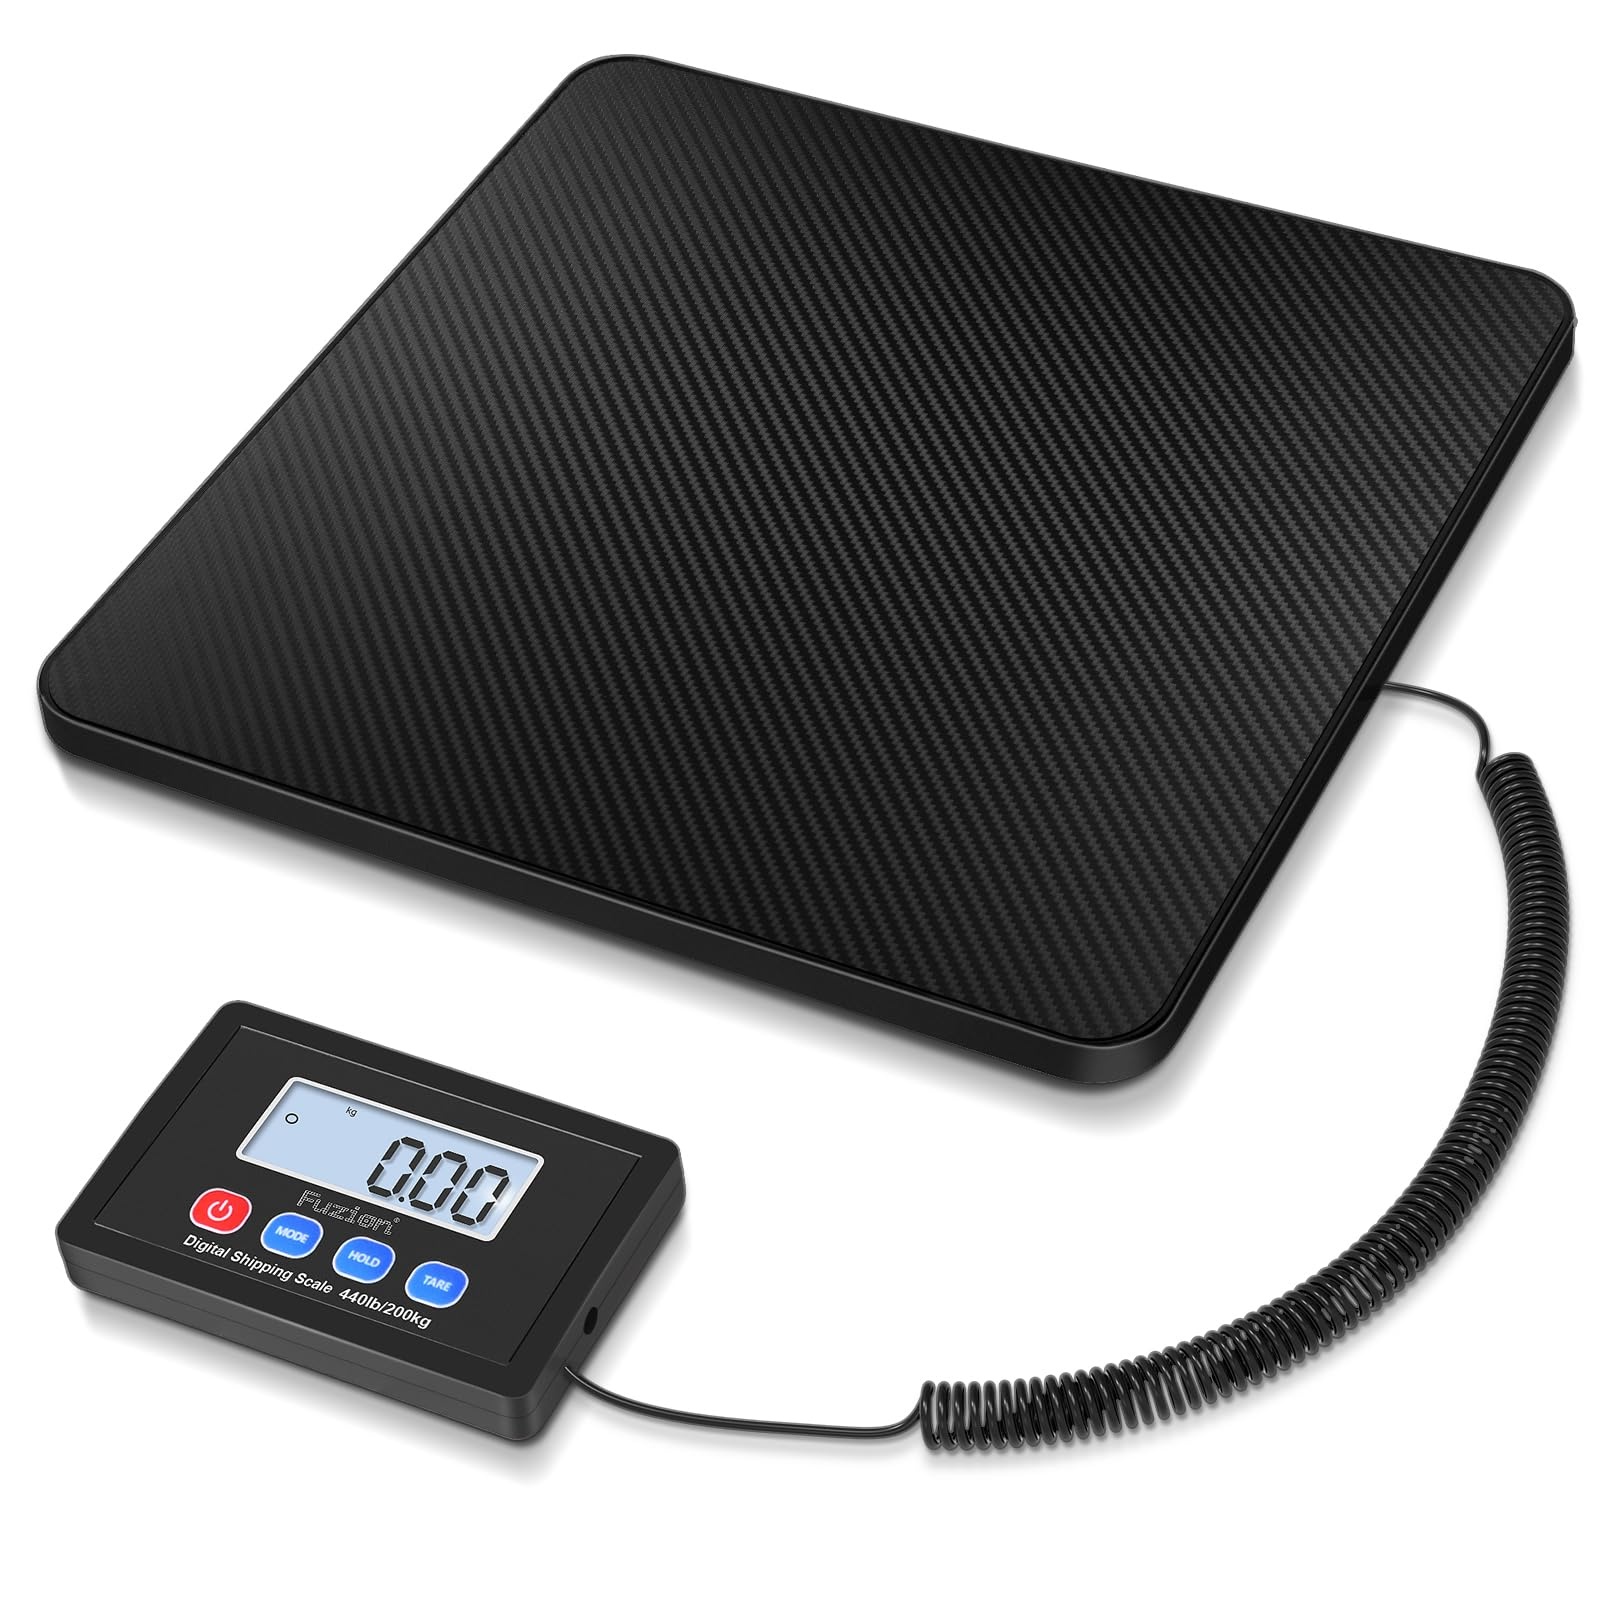
Fuzion Shipping Scale, 440LB x 10g High Accuracy Postal Scale, Hold/Tare Function, Digital Shipping Postal Scale for Packages, Postage, Luggage, Mailing, Battery & AC Adapter Included
Brand: Fuzion Color: Black Features: Lightweight Postal Scale: - Max. Capacity: 440lbs/200kg, Min. Readability: 40g, Accuracy: 10g. Permissible Error: +/- 10g. Made of durable ABS and rubber, lightweight + sturdy, easy for moving, storage. Digital Shipping Scale - 3 weighing Modes:kg/lb/lb: oz. Large Back-lit LCD Display with adjustable Auto-off function. User Friendly Design - Ships pre-calibrated, also can be easily calibrated. 2 ways of power supply, Battery and AC Adapter. Hold & Tare Function - for multiple weighing needs. Post office, warehouse, small business, commercial use. Fuzion Support - We offer 2-Year warranty and lifetime support for this digital scale. Full day service by our Fuzion support team. We are always glad to help with all your questions or concerns. Part Number: PS4B Package Dimensions: 14.0 x 12.9 x 2.2 inches
Brand: Fuzion
Category: Office Supplies > Office Equipment